William Frederick Fisher

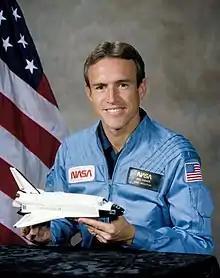
Fisher in 1981

William Frederick Fisher (born April 1, 1946) is an American physician and a former NASA astronaut. Fisher went into space in 1985 on board the Space Shuttle. He retired from NASA in 1992 and returned to the full-time practice of medicine. His time at NASA coincided with that of his then wife and fellow astronaut Anna Lee Fisher.